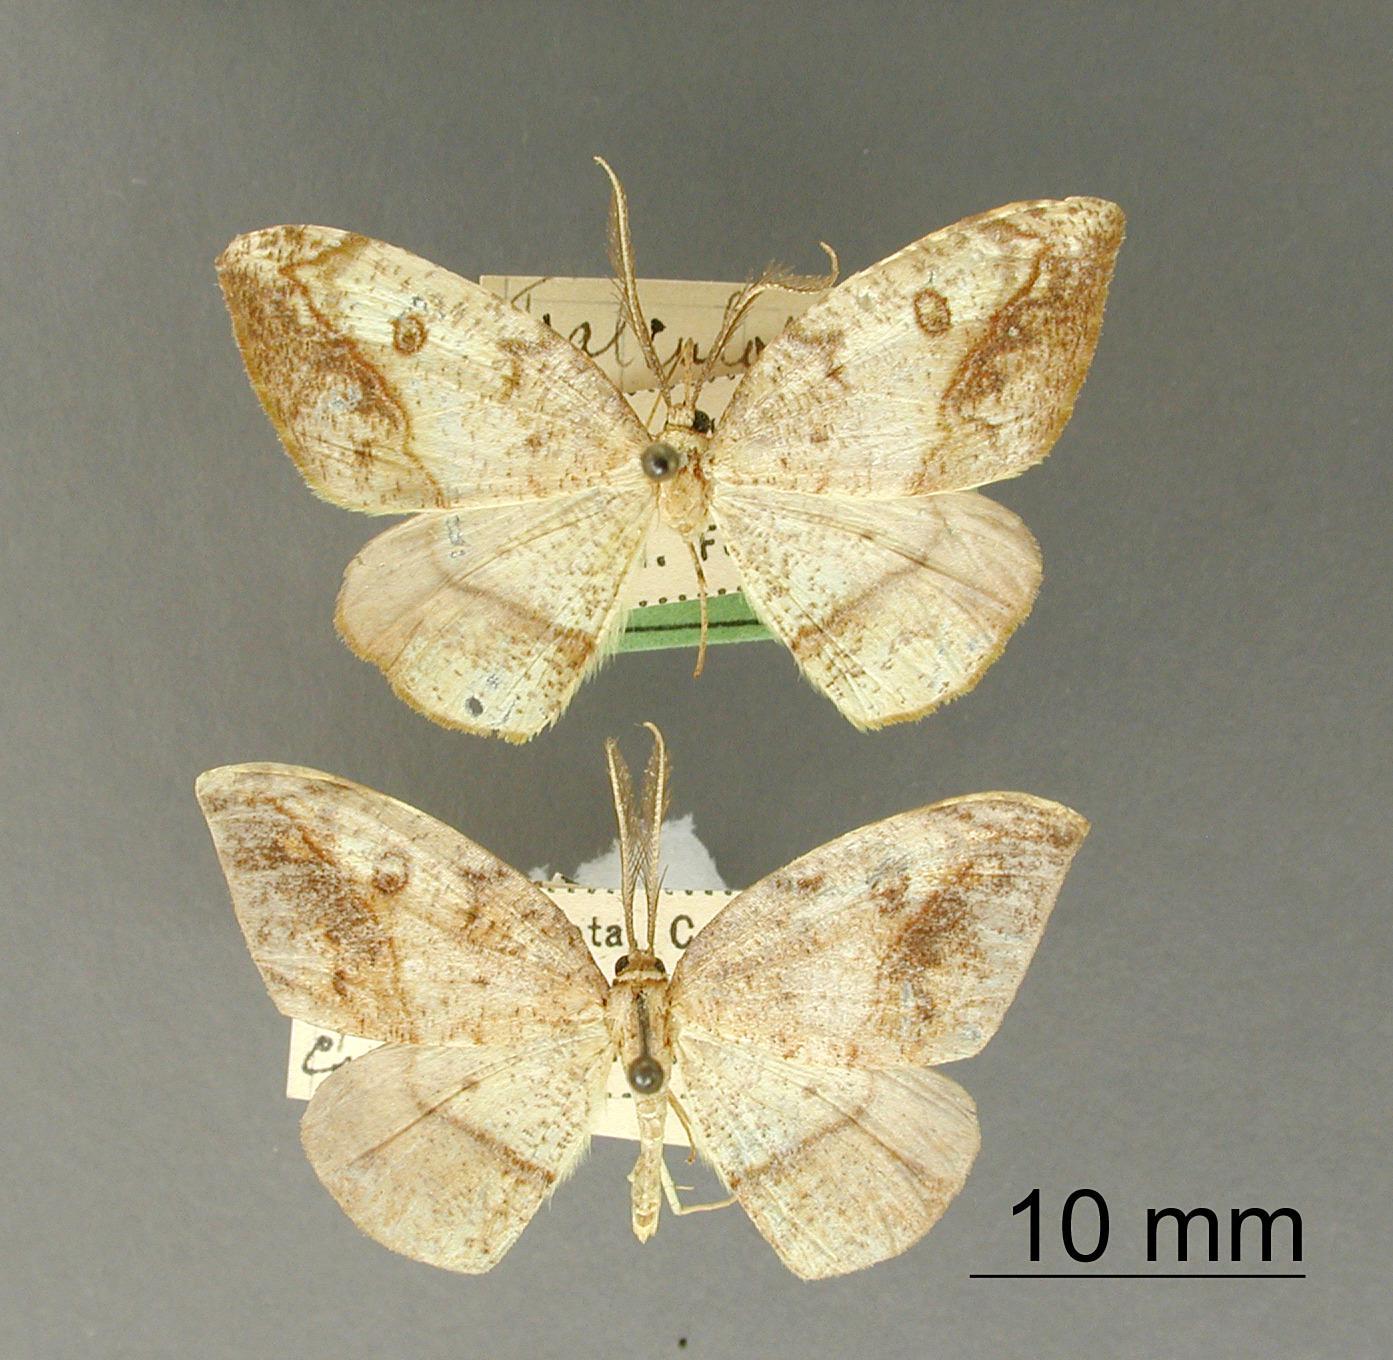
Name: Falculopsis grandirena
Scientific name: Falculopsis grandirena Dognin, 1913
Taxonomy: Animalia, Arthropoda, Insecta, Lepidoptera, Geometridae, Ennominae
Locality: Bogota, Colombia, Colombia